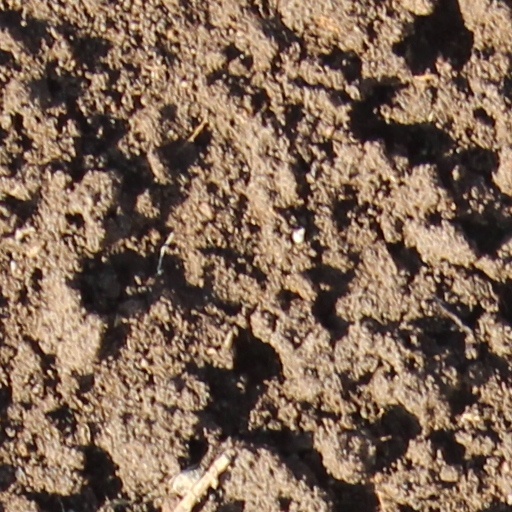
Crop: wheat